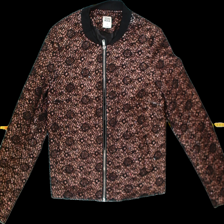
View: front
Type: Jacker
Category: Ladies
Brand: Vero moda
Colors: Multicolor
Material: 100%polyester
Pattern: Lace
Cut: Regular, Collar
Size: 38
Trend: No trend
Stains: No
Damage: 0
Price range: <50
Recommended usage: Reuse